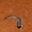
Label: lizard